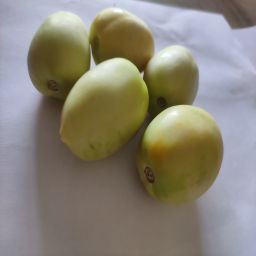
Crop: Tomato
Quality: Unripe